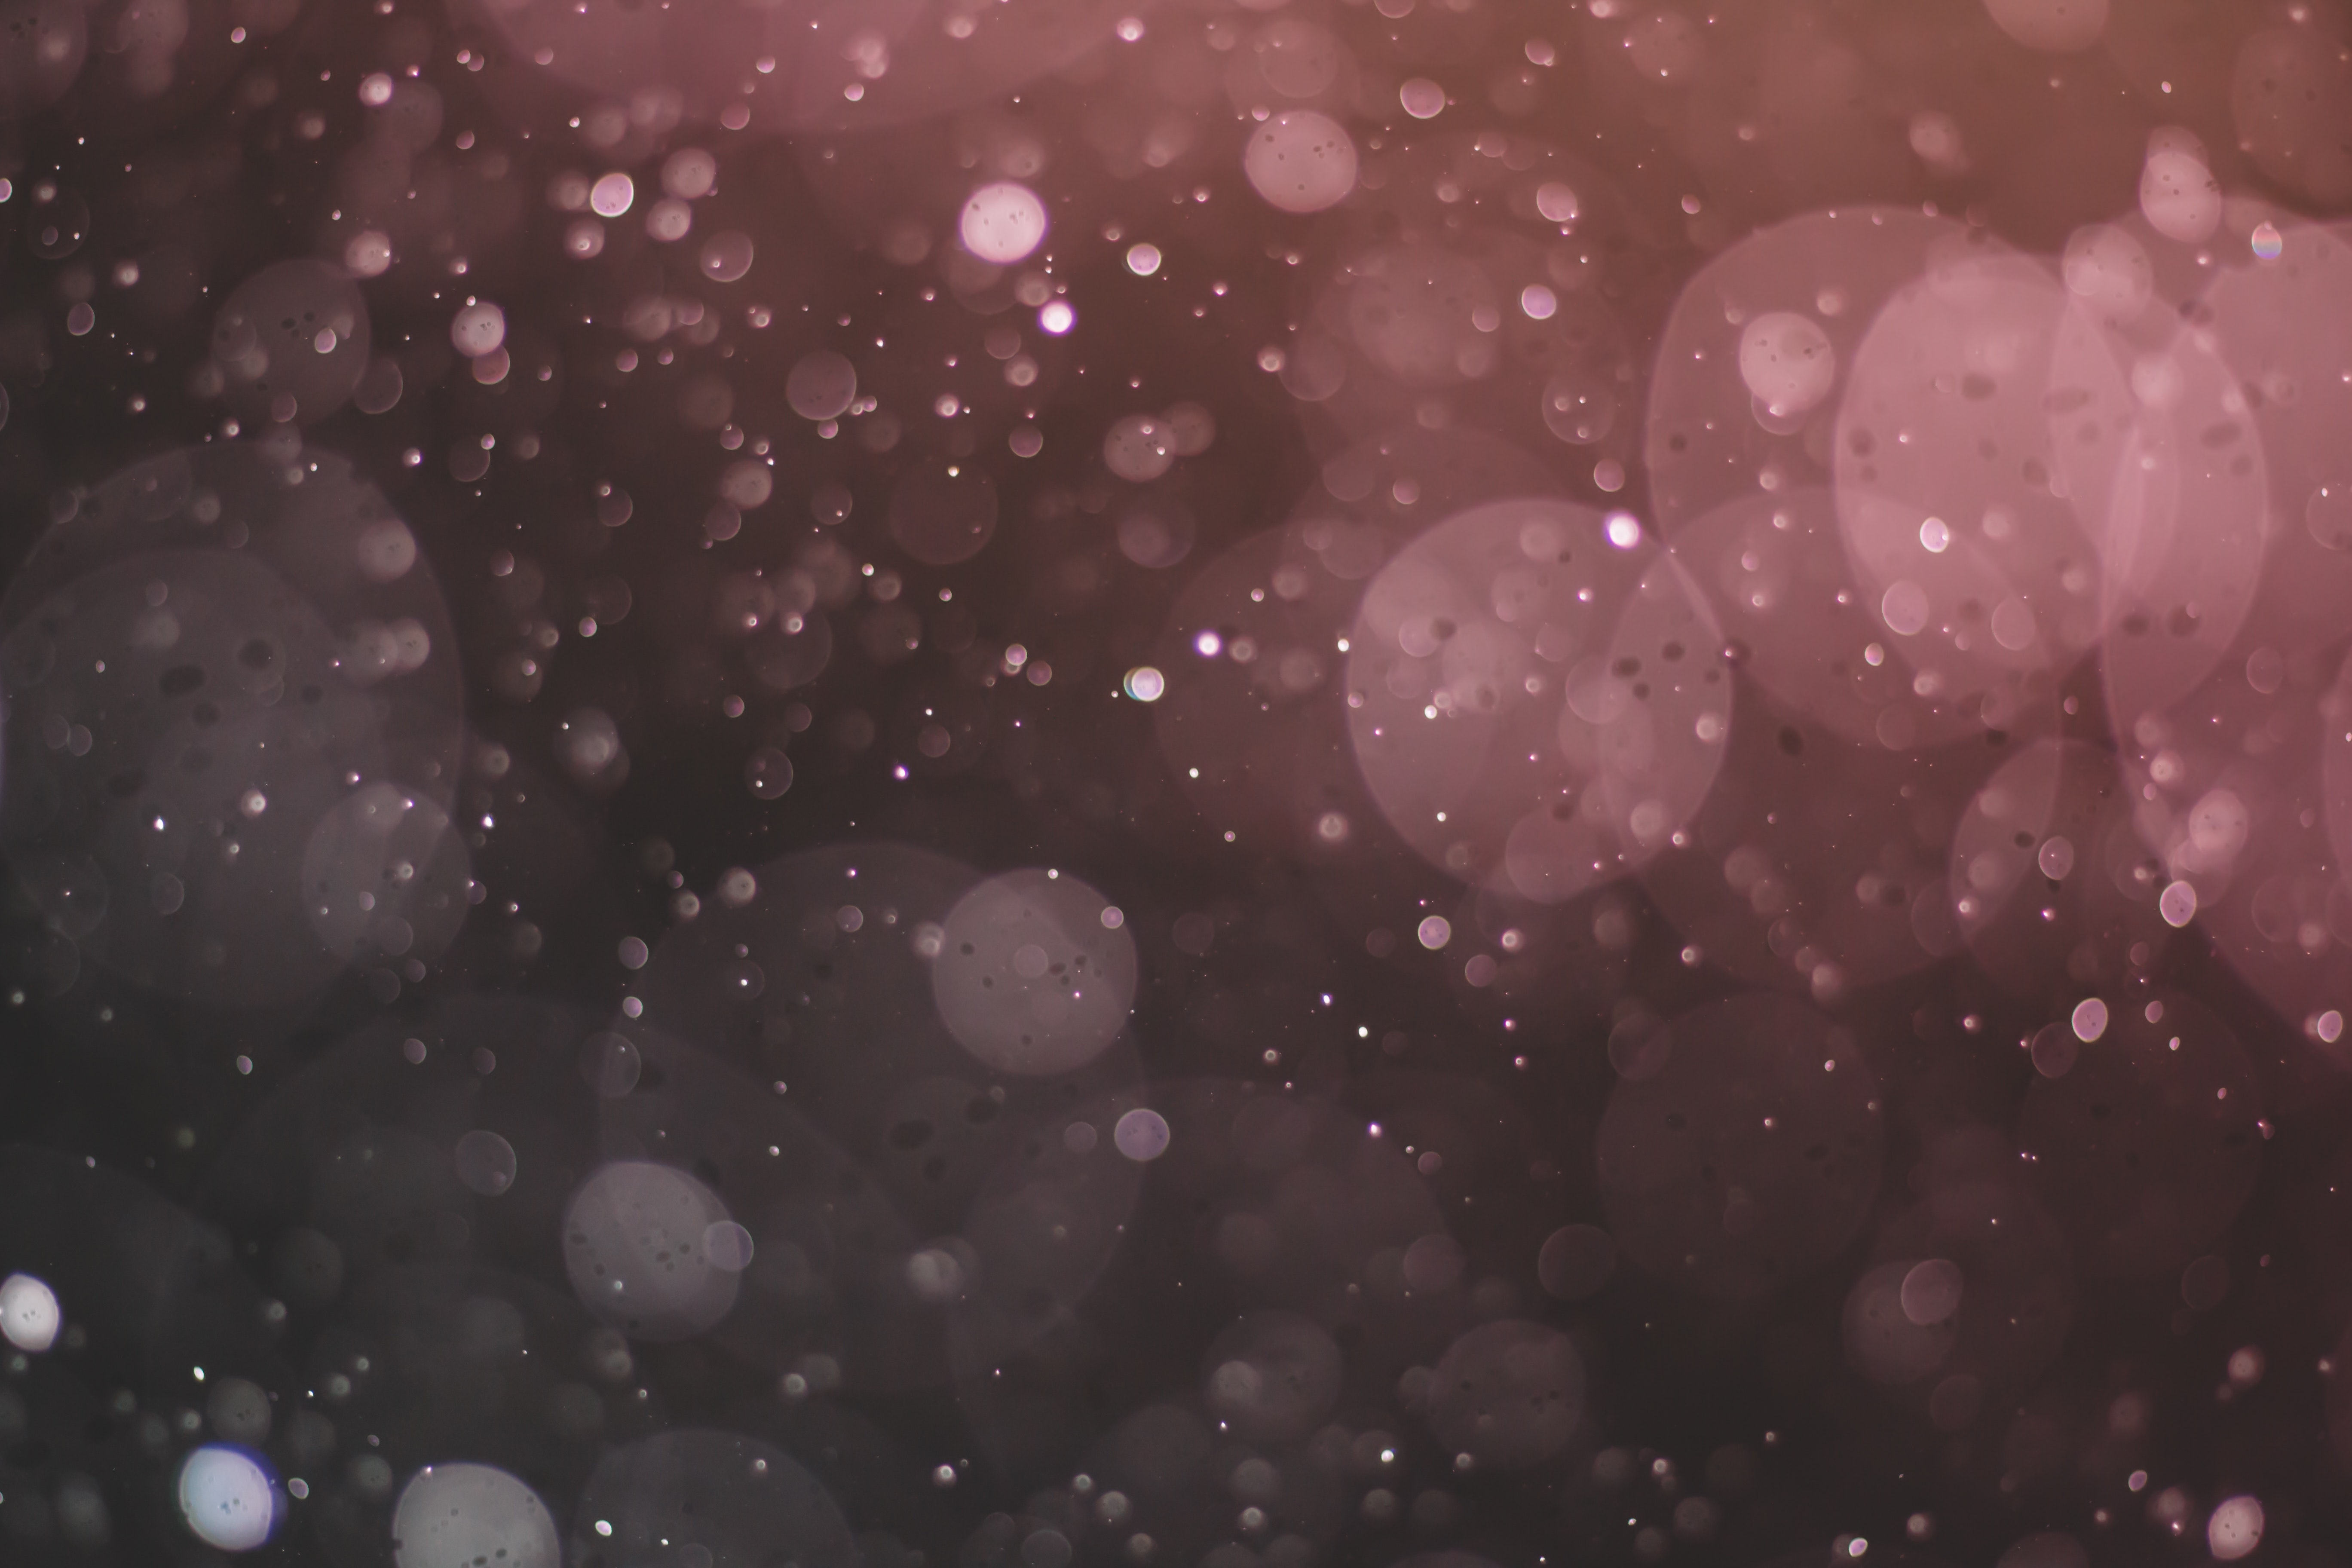
atmosphere, sky, atmospheric phenomenon, purple, pink, violet, space, outer space, astronomical object, celestial event, universe, circle, nebula, macro photography, midnight